Schneeberg, Saxony

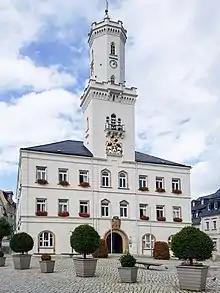
Town Hall, Summer 2021

Schneeberg’s more than 500-year-long history has been shaped by mining more than anything else, laying the very groundwork for the town’s founding. The original silver mining also yielded cobalt and bismuth mining by the mid 16th century. When uranium mining was being undertaken between 1946 and 1958, the town’s population quickly rose, leading to Schneeberg’s status as a district-free town ("kreisfreie Stadt") between 1952 and 1958. Afterwards it once again belonged to the district of Aue. Between 1952 and 1990, Schneeberg was part of the Bezirk Karl-Marx-Stadt of East Germany.